Snow Patrol

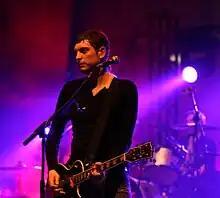
Nathan Connolly was asked to join the band in 2002.

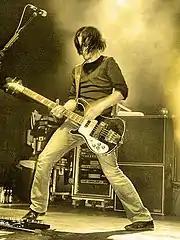
Paul Wilson "(pictured)" replaced bassist Mark McClelland in March 2005.

, was working in an HMV store room in Belfast, and the band were introduced to him by a mutual friend. Connolly moved to Glasgow to join Snow Patrol in the spring of 2002.